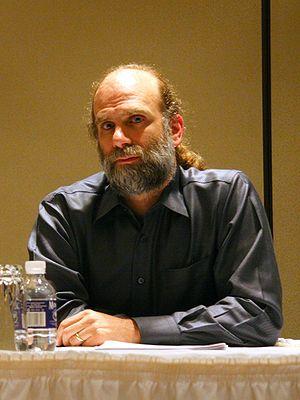
Avril